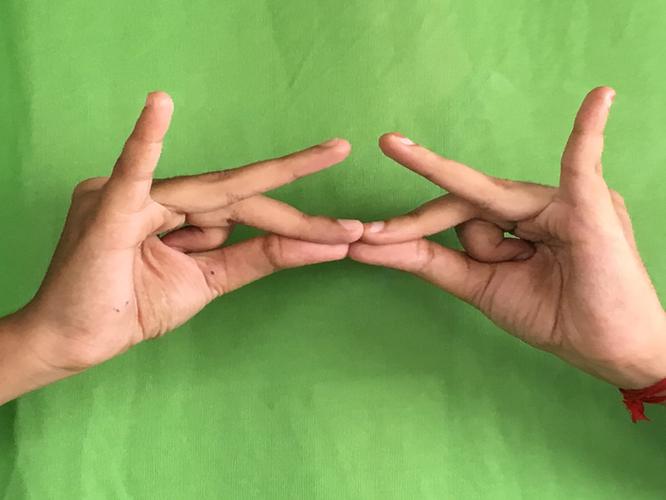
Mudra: Sakata
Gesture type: double_hand